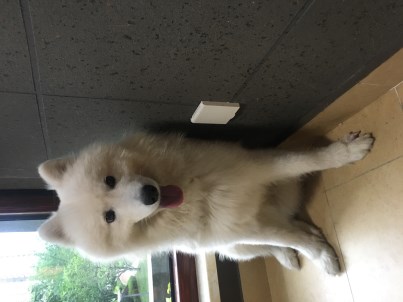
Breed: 2192-n000088-Samoyed